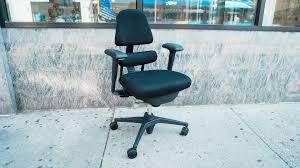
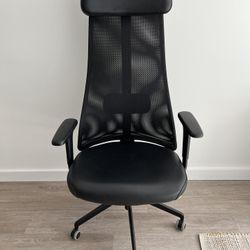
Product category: items_chair
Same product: no